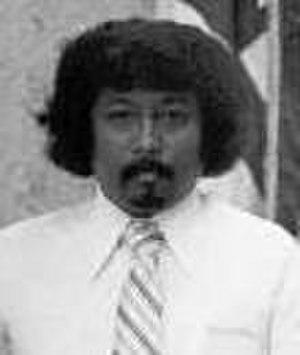
Ibedul Yutaka Miller Gibbons, est un chef de Koror dans la république des Palaos. Il est récipiendaire du prix Nobel alternatif en 1983.